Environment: real
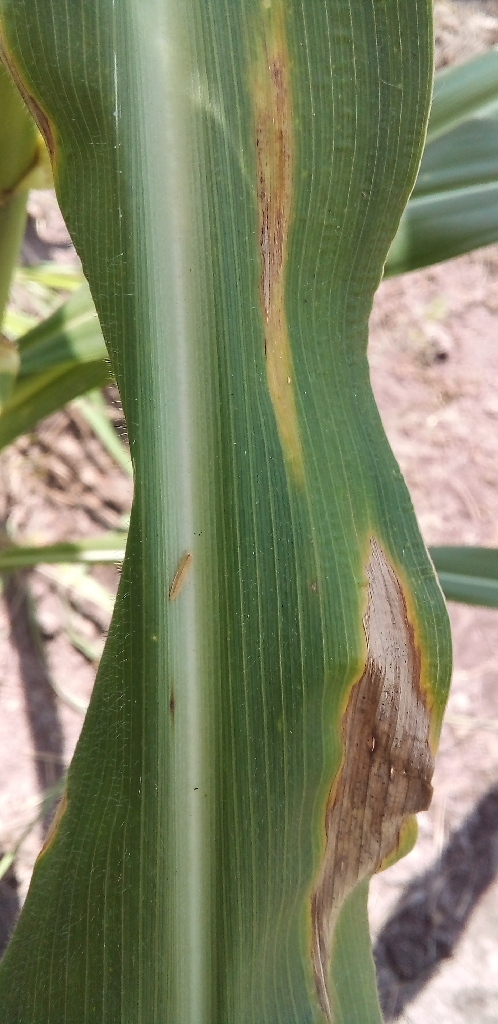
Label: northern_corn_leaf_blight